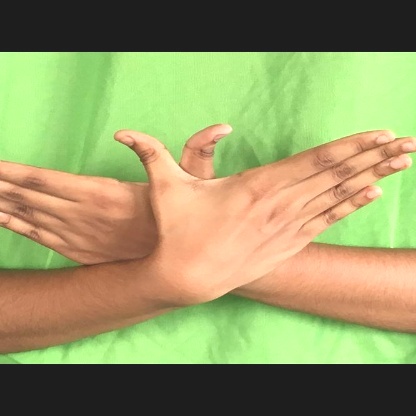
Mudra: Garuda